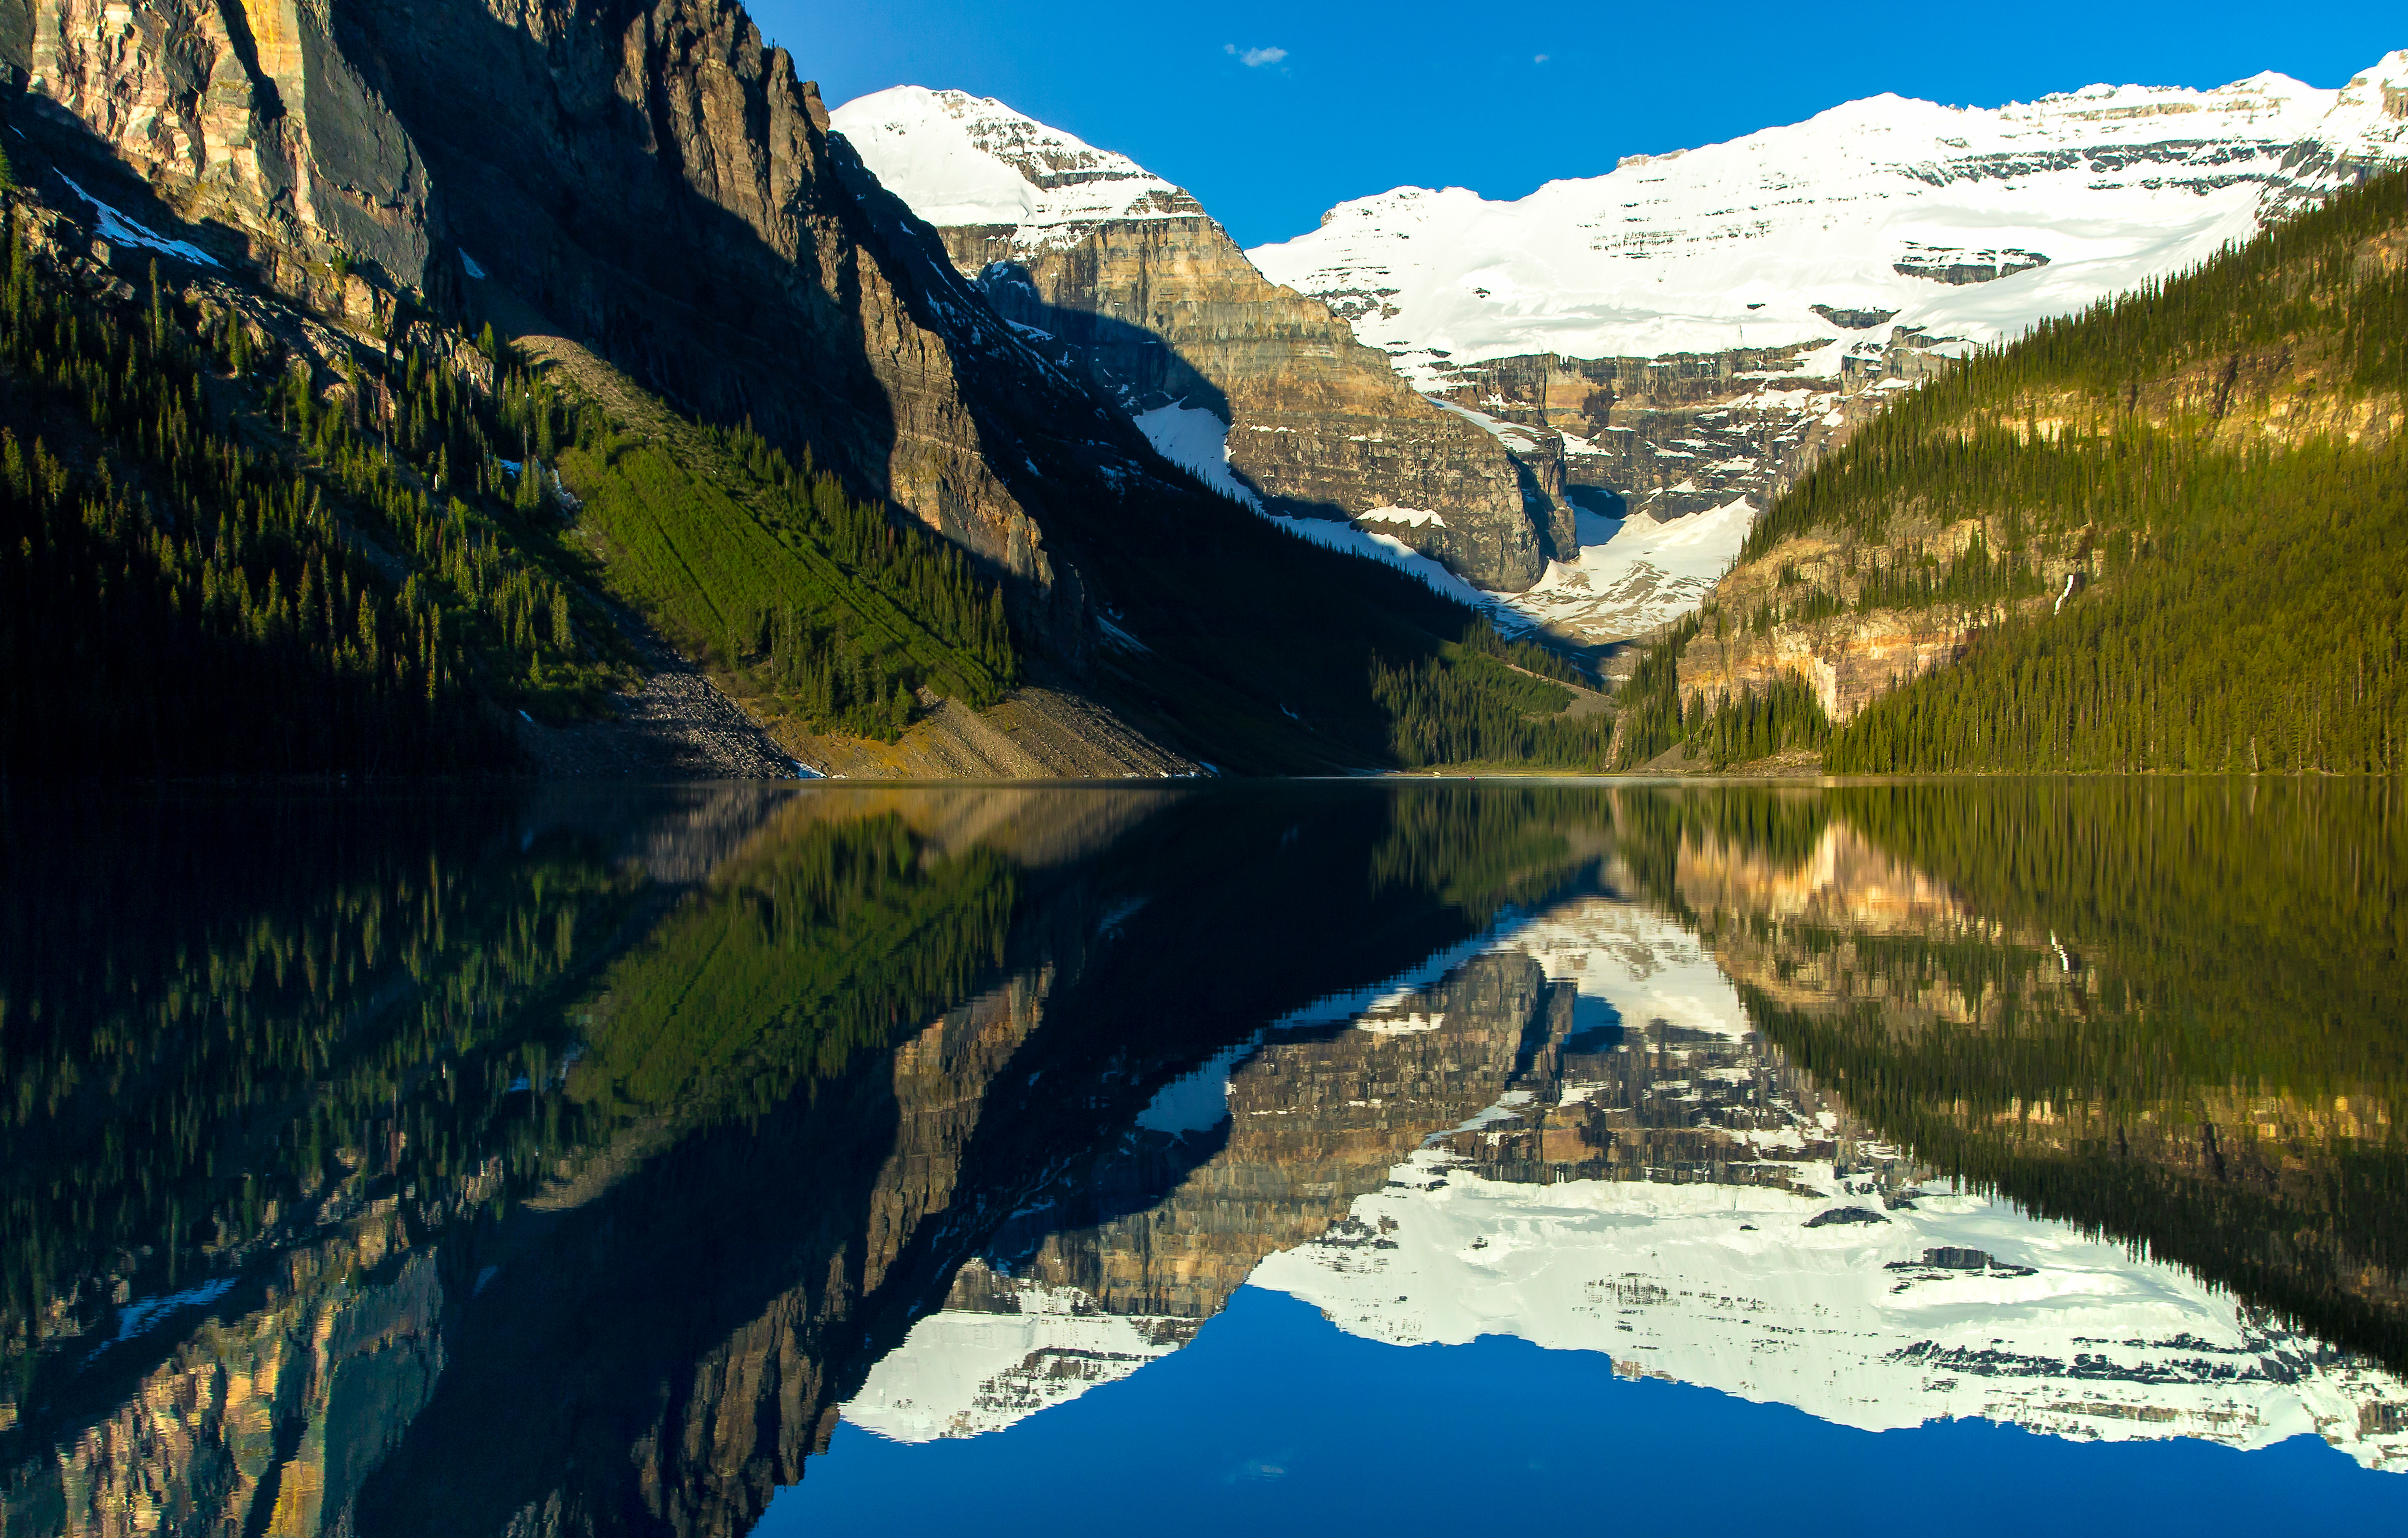
landscape, nature, wilderness, mountain, morning, lake, valley, mountain range, reflection, scenery, fjord, terrain, mountains, alps, canada, rockies, alberta, banffnationalpark, lakelouise, loch, moraine, landform, aerial photography, mountain pass, mountainous landforms, glacial landform